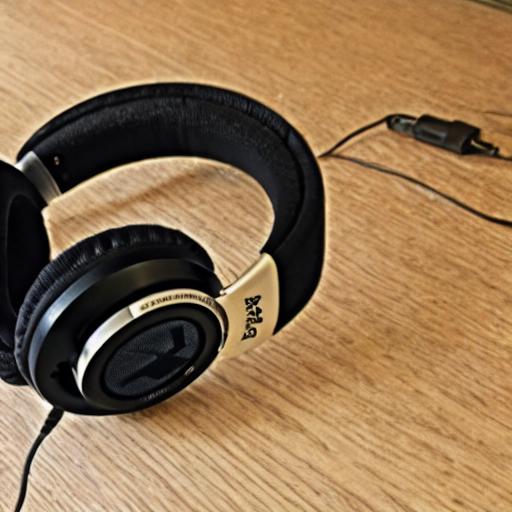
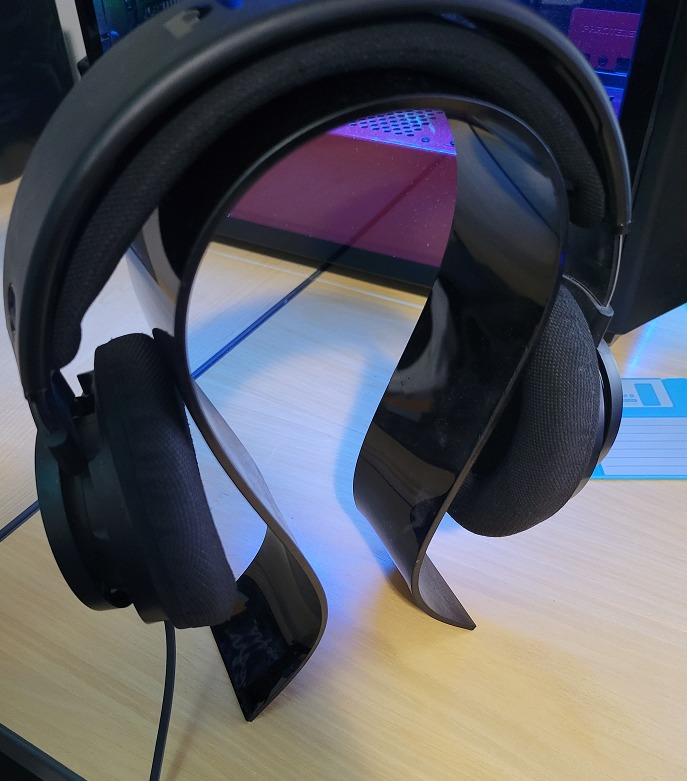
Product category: headphones
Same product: no